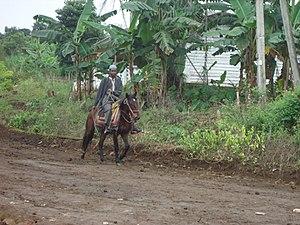
Balade à cheval d'un bororo à Bouroukou
L'histoire du cheval au Cameroun est surtout liée à la présence traditionnelle de cet animal dans les régions du Nord du pays, autour du lac Tchad dès le XVIᵉ siècle, puis dans l'Adamaoua, ainsi que dans les régions de Garoua et Maroua. Aux pratiques équestres traditionnelles du Cameroun, telles que les parades et les danses du cheval liées aux cérémonies coutumières du Nord, sont venues s'ajouter plus récemment des activités de sport hippique et équestre, sous l'influence des expatriés et des investisseurs occidentaux, portées par des créations de centres équestres urbains, notamment à Yaoundé depuis les années 1990. La principale utilisation des chevaux au Cameroun relève des besoins de l'agriculture et du transport.